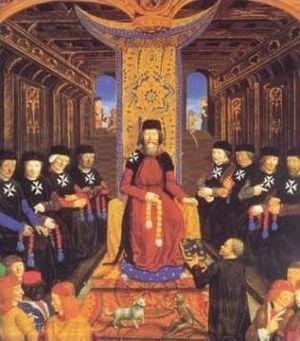
Guillaume Caoursin remet son livre à Pierre d’Aubusson, miniature de dédicace du manuscrit Relation du siège de Rhodes. Detail from File:Gestorum Rhodie obsidionis commentarii - BNF Lat6067 f3v.jpg BNF Lat6067 f3v